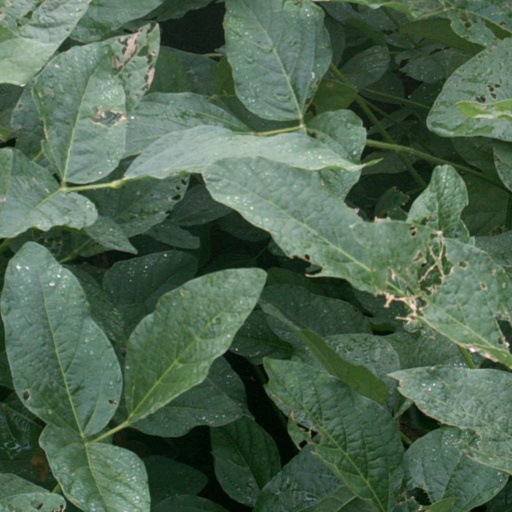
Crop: soybean